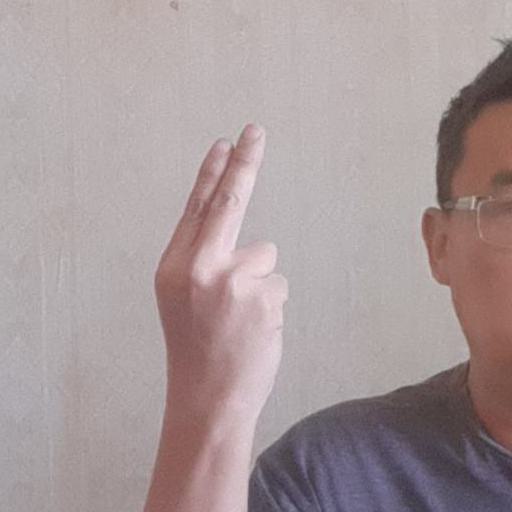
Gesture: two_up_inverted